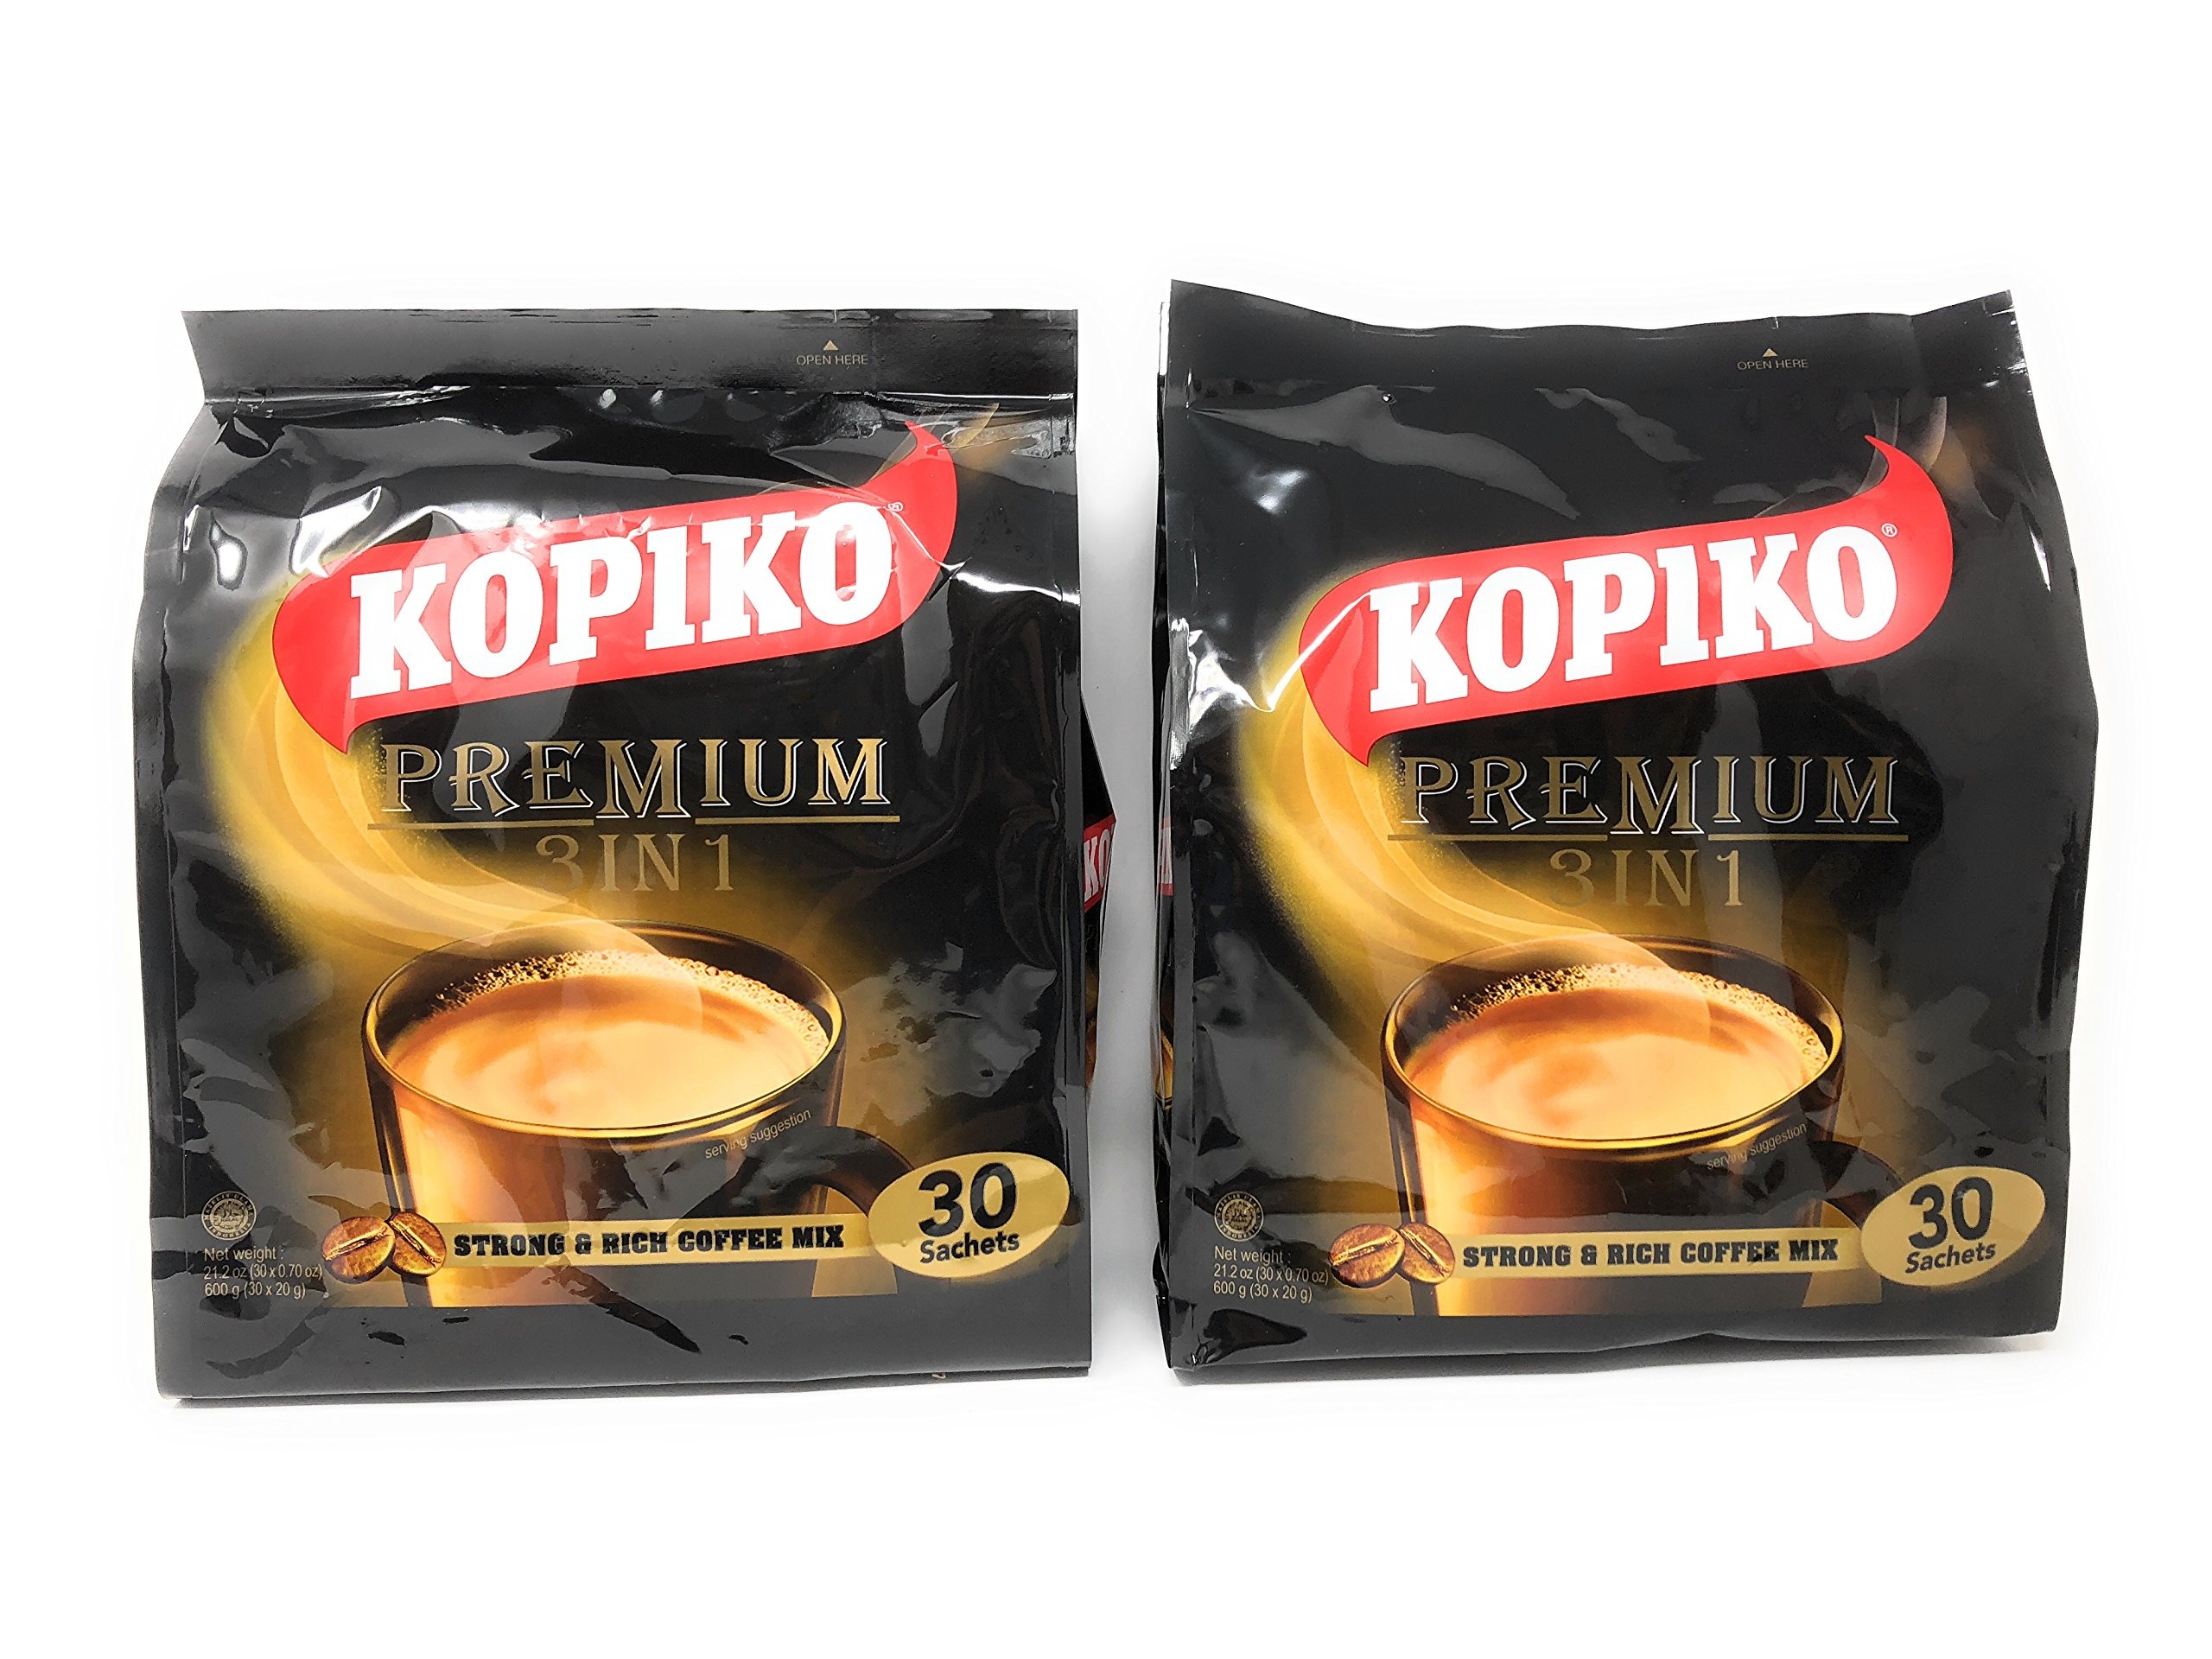
Item Name: 2 Packs Kopiko 3 in 1 Instant Coffee, 21.2 oz, (30 Sachets)
Bullet Point 1: The best 3 in 1 Mix including coffee/sugar/creamer making it very convenient to enjoy great coffee
Bullet Point 2: Kopiko uses the best selected coffee beans to make its 3 in 1 coffee
Bullet Point 3: The aroma and the taste in every coffee is determined by their beans. Once you start drink you would not be able to stop and forget its taste
Value: 42.4
Unit: Ounce

Price: 20.97